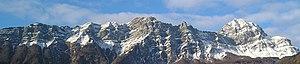
Série de falaises terminées à l'est par le Mont Charvin, vue depuis Ugine.
Le mont Charvin est l'une des pointes du massif des Aravis, à la limite des départements de la Savoie et de la Haute-Savoie. Son sommet, très caractéristique du côté sud, culmine à 2 409 m. Son ascension la plus aisée peut s'effectuer par l'envers en partant de l'alpage du Haut de Marlens.